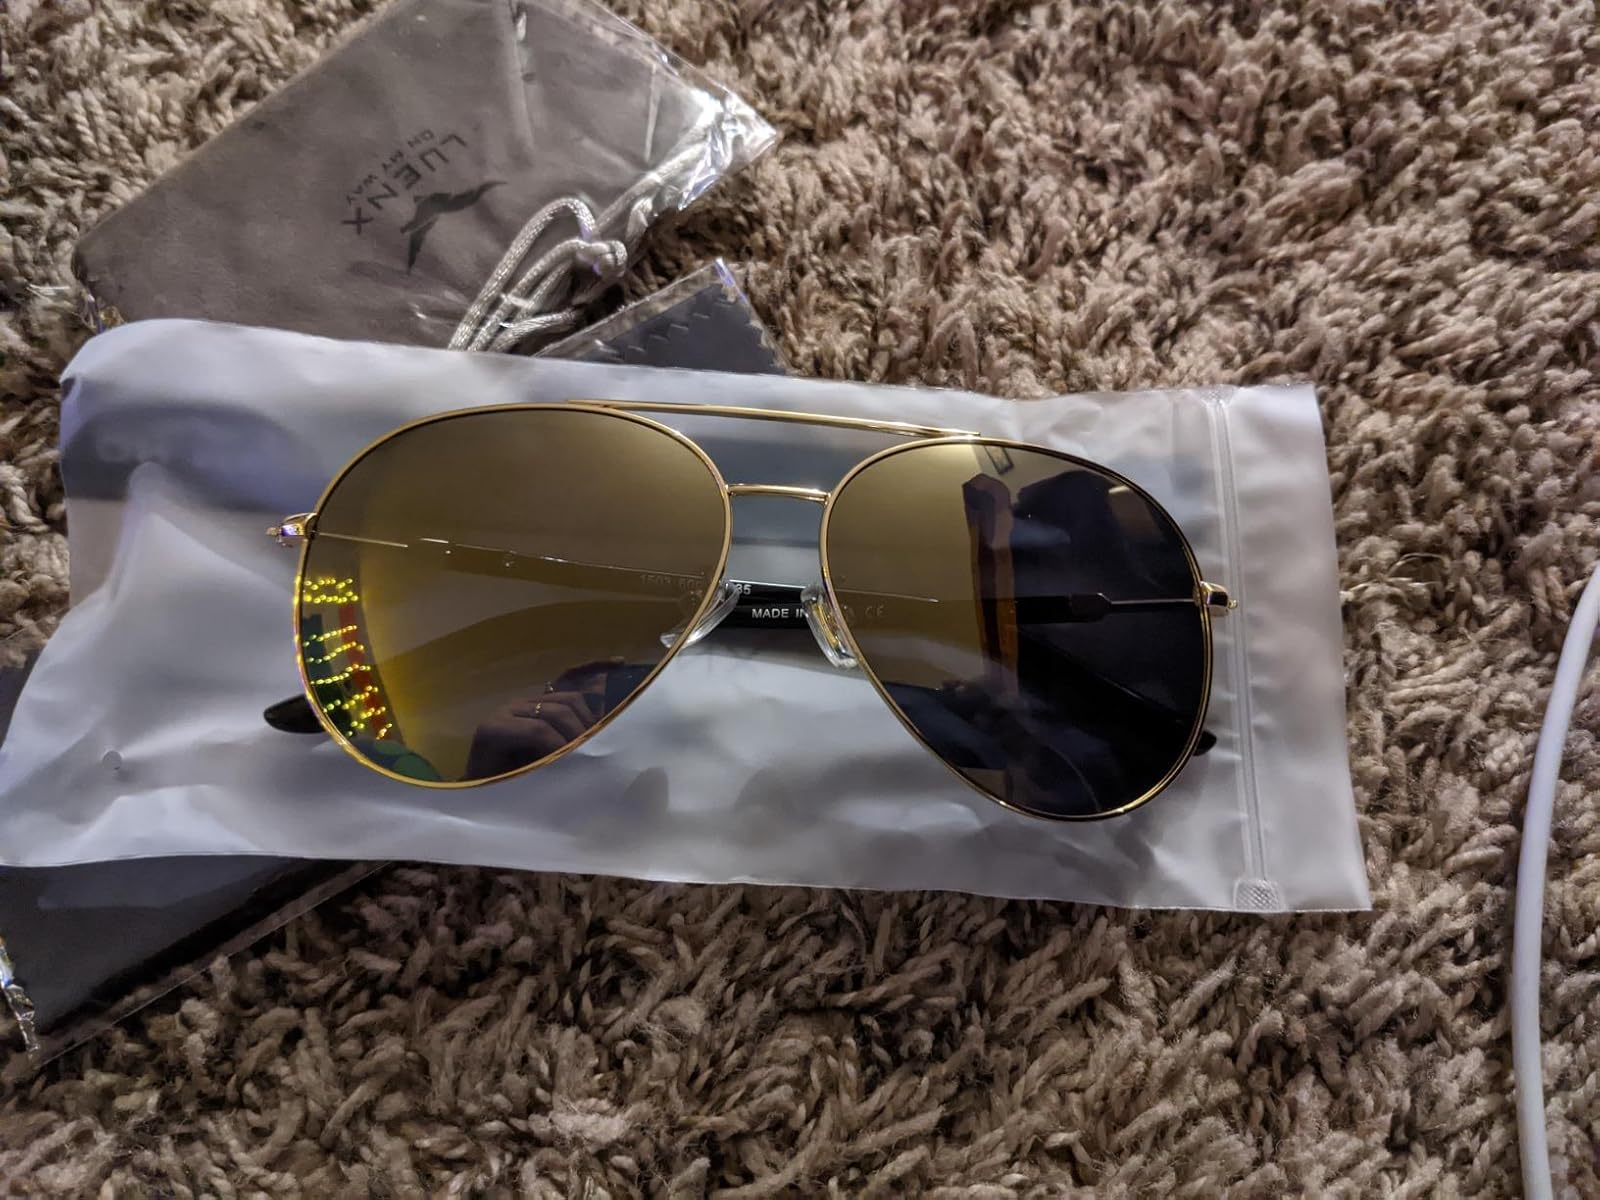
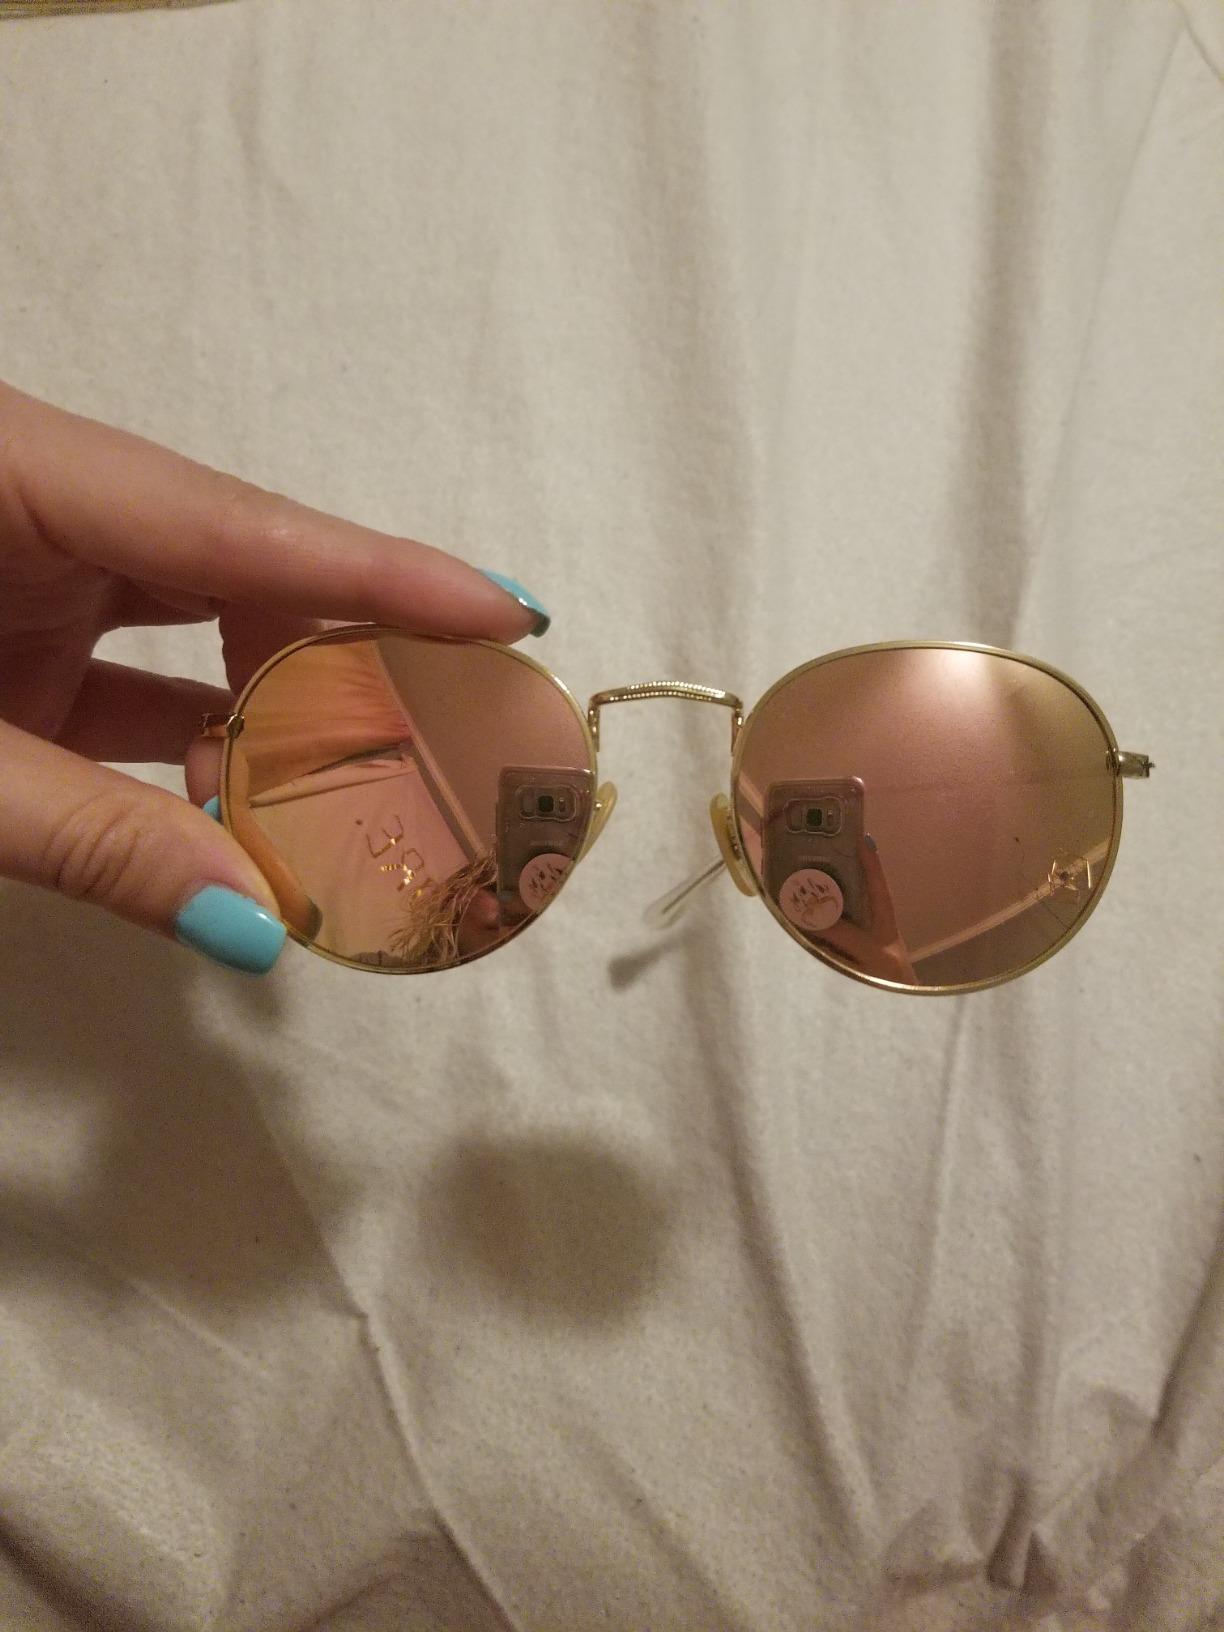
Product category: accessories_sunglasses
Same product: no